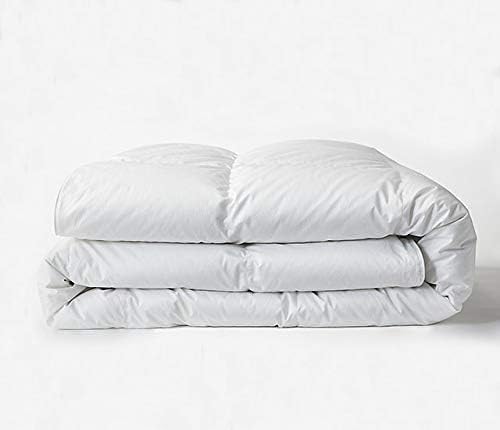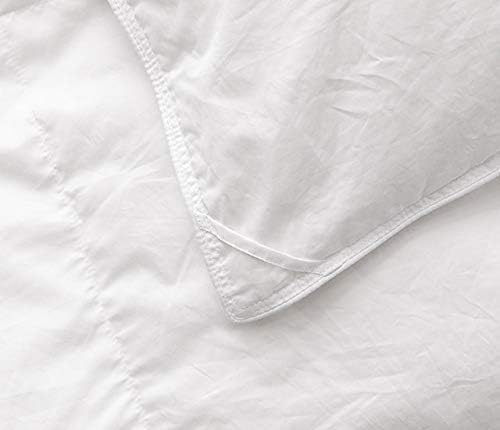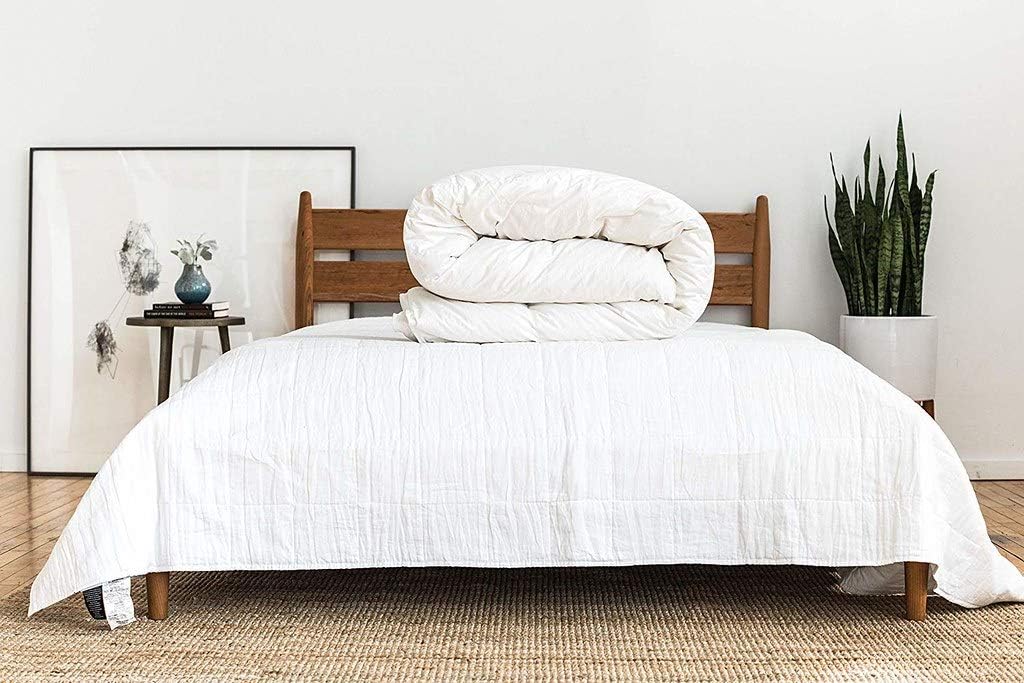
Bokser Home All Season Down Duvet Insert, King/California King — Naturally Fluffy 700 Fill Power Premium White Goose Down Comforter | Ultra Soft Sateen Weave Shell
Category: Amazon Home
Bokser Home All Season Down Duvet Insert — Quality Bedding For All Feel the Fill Power Fill power is a system to measure the performance of down and how fluffy it is. Higher fill power (around 700) means a warmer and lighter duvet because fluffier down has higher insulating power. We only use down in our duvet inserts that is certified to the Responsible Down Standard. What Is Responsible Down Standard (RDS)? The Responsible Down Standard ensures that down and feathers are sourced from animals that have not been subjected to unnecessary harm. In order to become RDS certified, the down must be sourced such that the feathers are never removed while the bird is alive, force feeding is prohibited, and the animal's welfare was respected. Only products with 100% certified RDS down and feathers can carry the RDS logo and that's the only down we choose to carry. What Is the OEKO - TEX Standard 100 Certification? Put simply, textiles that are certified by the Standard 100 are using regulated, safe materials that won't harm you, your partner, or your pets. The OEKO - TEX Standard 100 Certification even accounts for materials and chemicals that aren't yet legally regulated. Bokser Home down duvets are always made from OEKO-TEX certified raw materials. What's Included Your purchase includes a Bokser Home All Season Down Duvet Insert with 700 fill power premium white duck down. Our down duvets come in 3 sizes: Twin/XL Twin (27oz Fill Weight), Full/Queen (35oz Fill Weight), and King/Cal King (42oz Fill Weight). They are filled with 85% premium white duck down and 15% feathers for an ultra-soft cushion so you can relax in comfort. These down duvets feature corner tie loops to keep your duvet cover in place.
Features: Plush Fill: Our down duvet made with premium white duck down for ultimate softness. Our duvet insert has corner tie loops to keep your duvet cover in place. | Morally Accountable Down: Responsible Down Standard (RDS) Certified — Our down comes from animals that have not been subjected to unnecessary harm. Safe For You, Safe For The Environment: Certified Standard 100 by OEKO - TEX — Our cotton down duvet inserts are free from harmful chemicals & materials | Light, Fluffy & Breathable Down: We use 700 fill power down in our All Season Down Duvet Insert for a warmer and lighter feel year round — 8-12 oz. heavier than our Light Weight Down Duvet Insert | Luxuriously Soft And Warm: Our 100% cotton sateen shell is smooth and silky to the touch with a dense weave that is warm and cozy for cool nights or cool sleepers | Sizing (inches) - Twin: 70 x 90; Full/Queen: 90 x 94; King/Cal King: 108 x 94